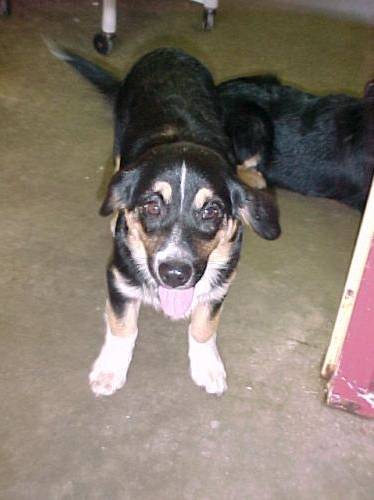
Label: dog